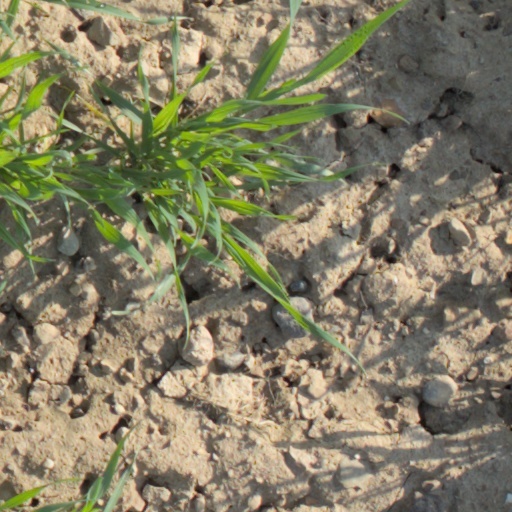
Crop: wheat